François Antoine Léon Fleury

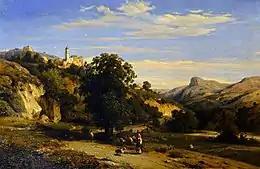
"View of the village of Cagnes, near Antibes"

François Antoine Léon Fleury was a French landscape painter born in Paris. He was the son of Antoine Claude Fleury, under whom he at first studied, and then under Bertin and Hersent. Between 1827 and 1830 he made a sketching tour in France and the neighbouring countries. He occasionally painted figure subjects, such as "The Baptism of Christ," at the church of St. Marguerite, and "St. Genevieve," at St. Étienne-du-Mont, Paris. He died in 1858. Amongst his works are: